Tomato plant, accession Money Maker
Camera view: horizontal (90 deg, fisheye); turntable rotation: 150 degrees
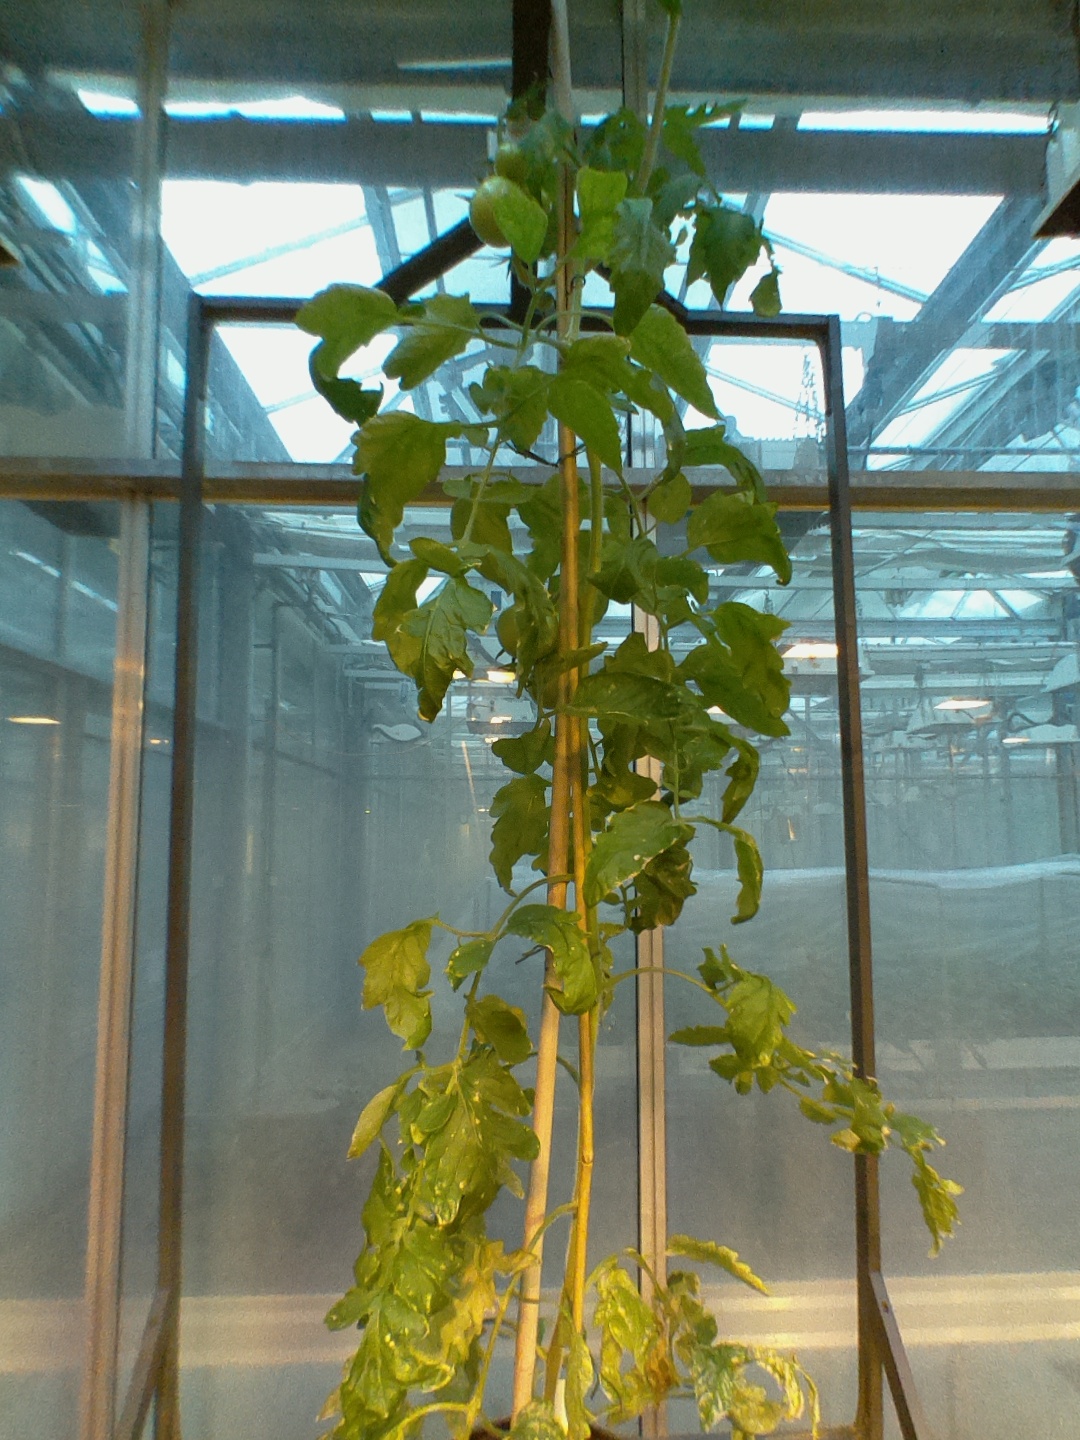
BBCH growth stage 75: 50%-60% of final fruit size